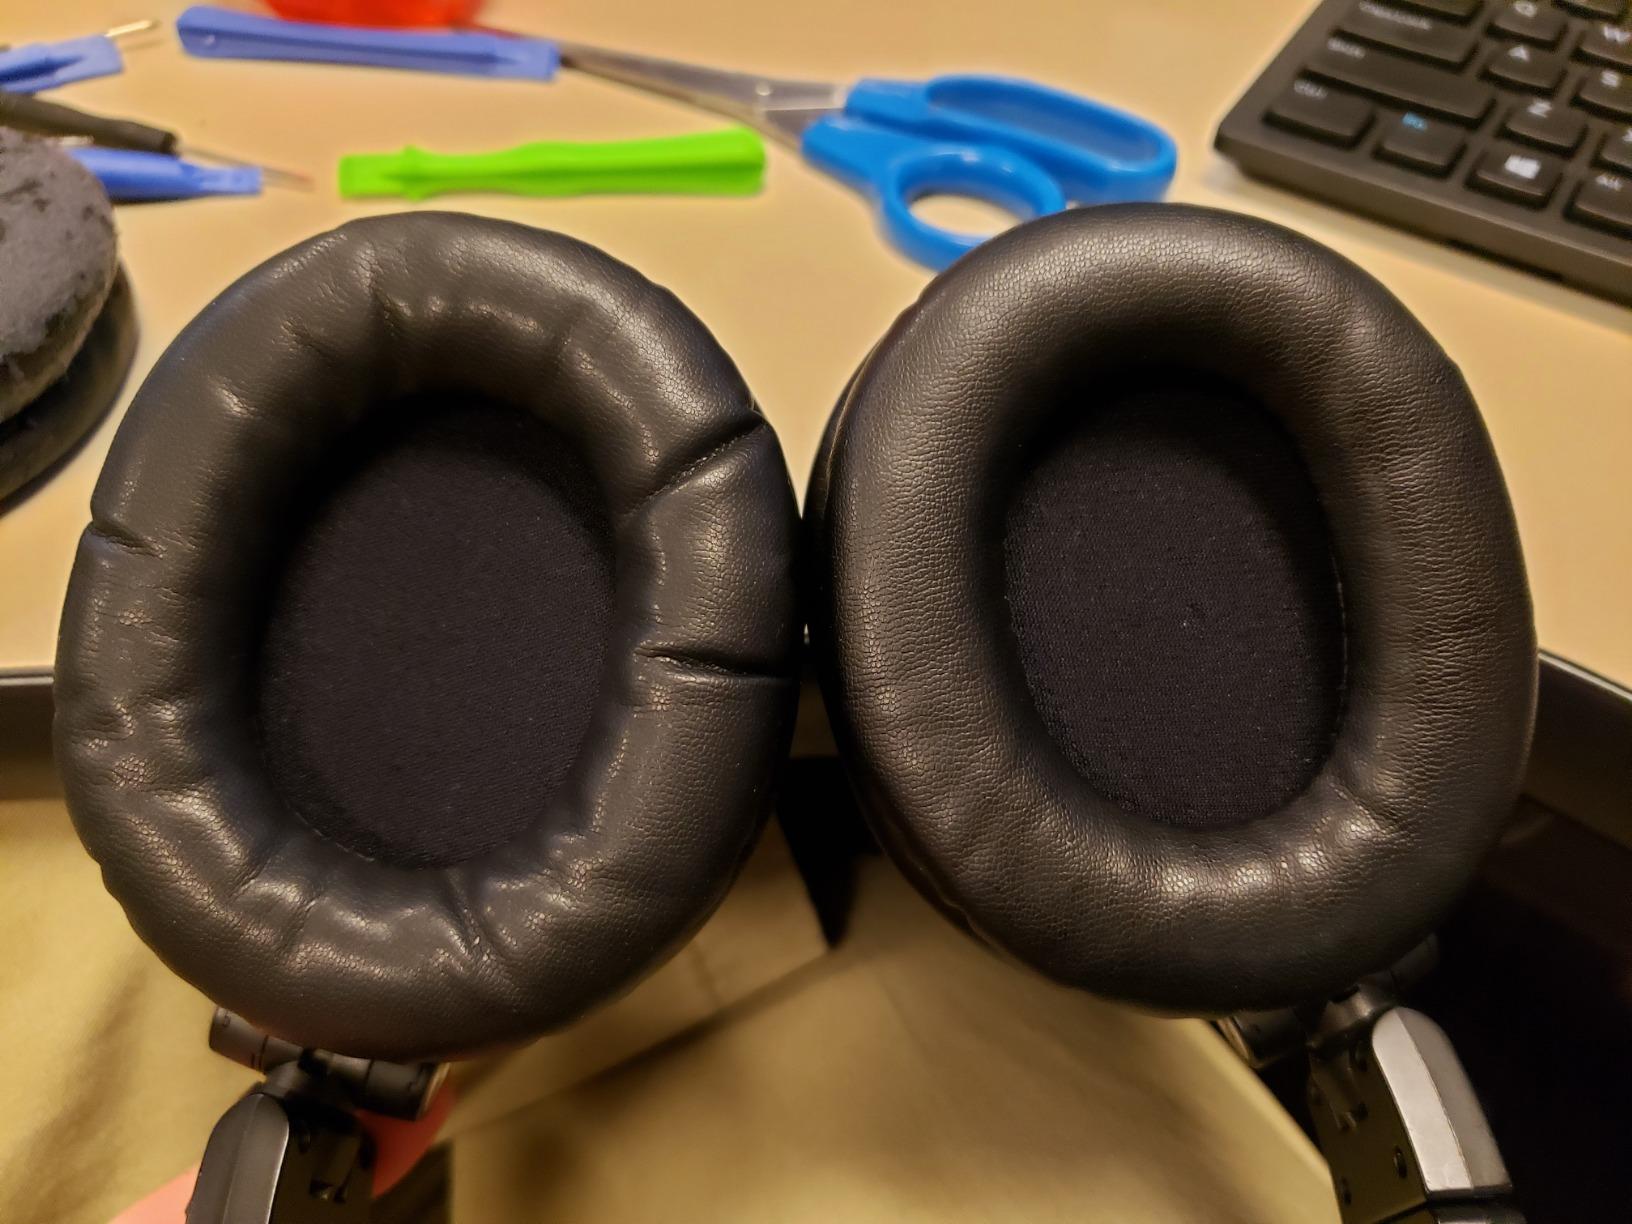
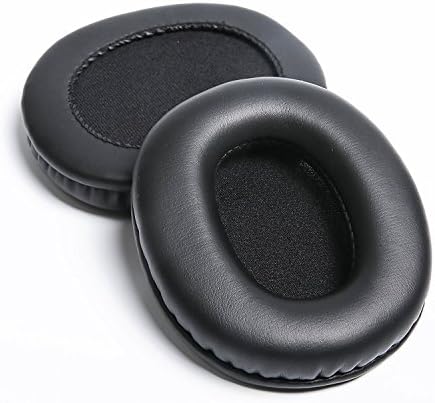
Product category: headphones
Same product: yes